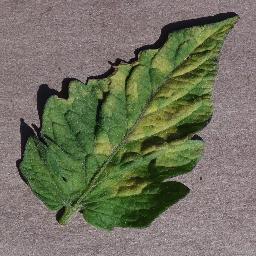
Label: Tomato___Leaf_Mold